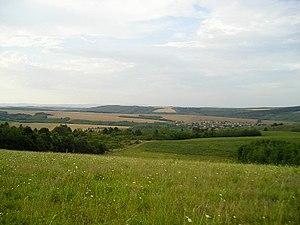
Felsőpetény est un village et une commune du comitat de Nógrád en Hongrie.